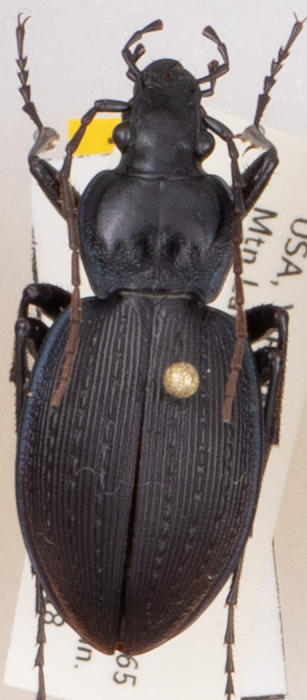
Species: Carabus goryi
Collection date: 2019-06-18
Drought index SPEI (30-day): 0.36
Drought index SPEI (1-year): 2.09
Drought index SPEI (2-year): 2.09